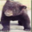
Label: bear